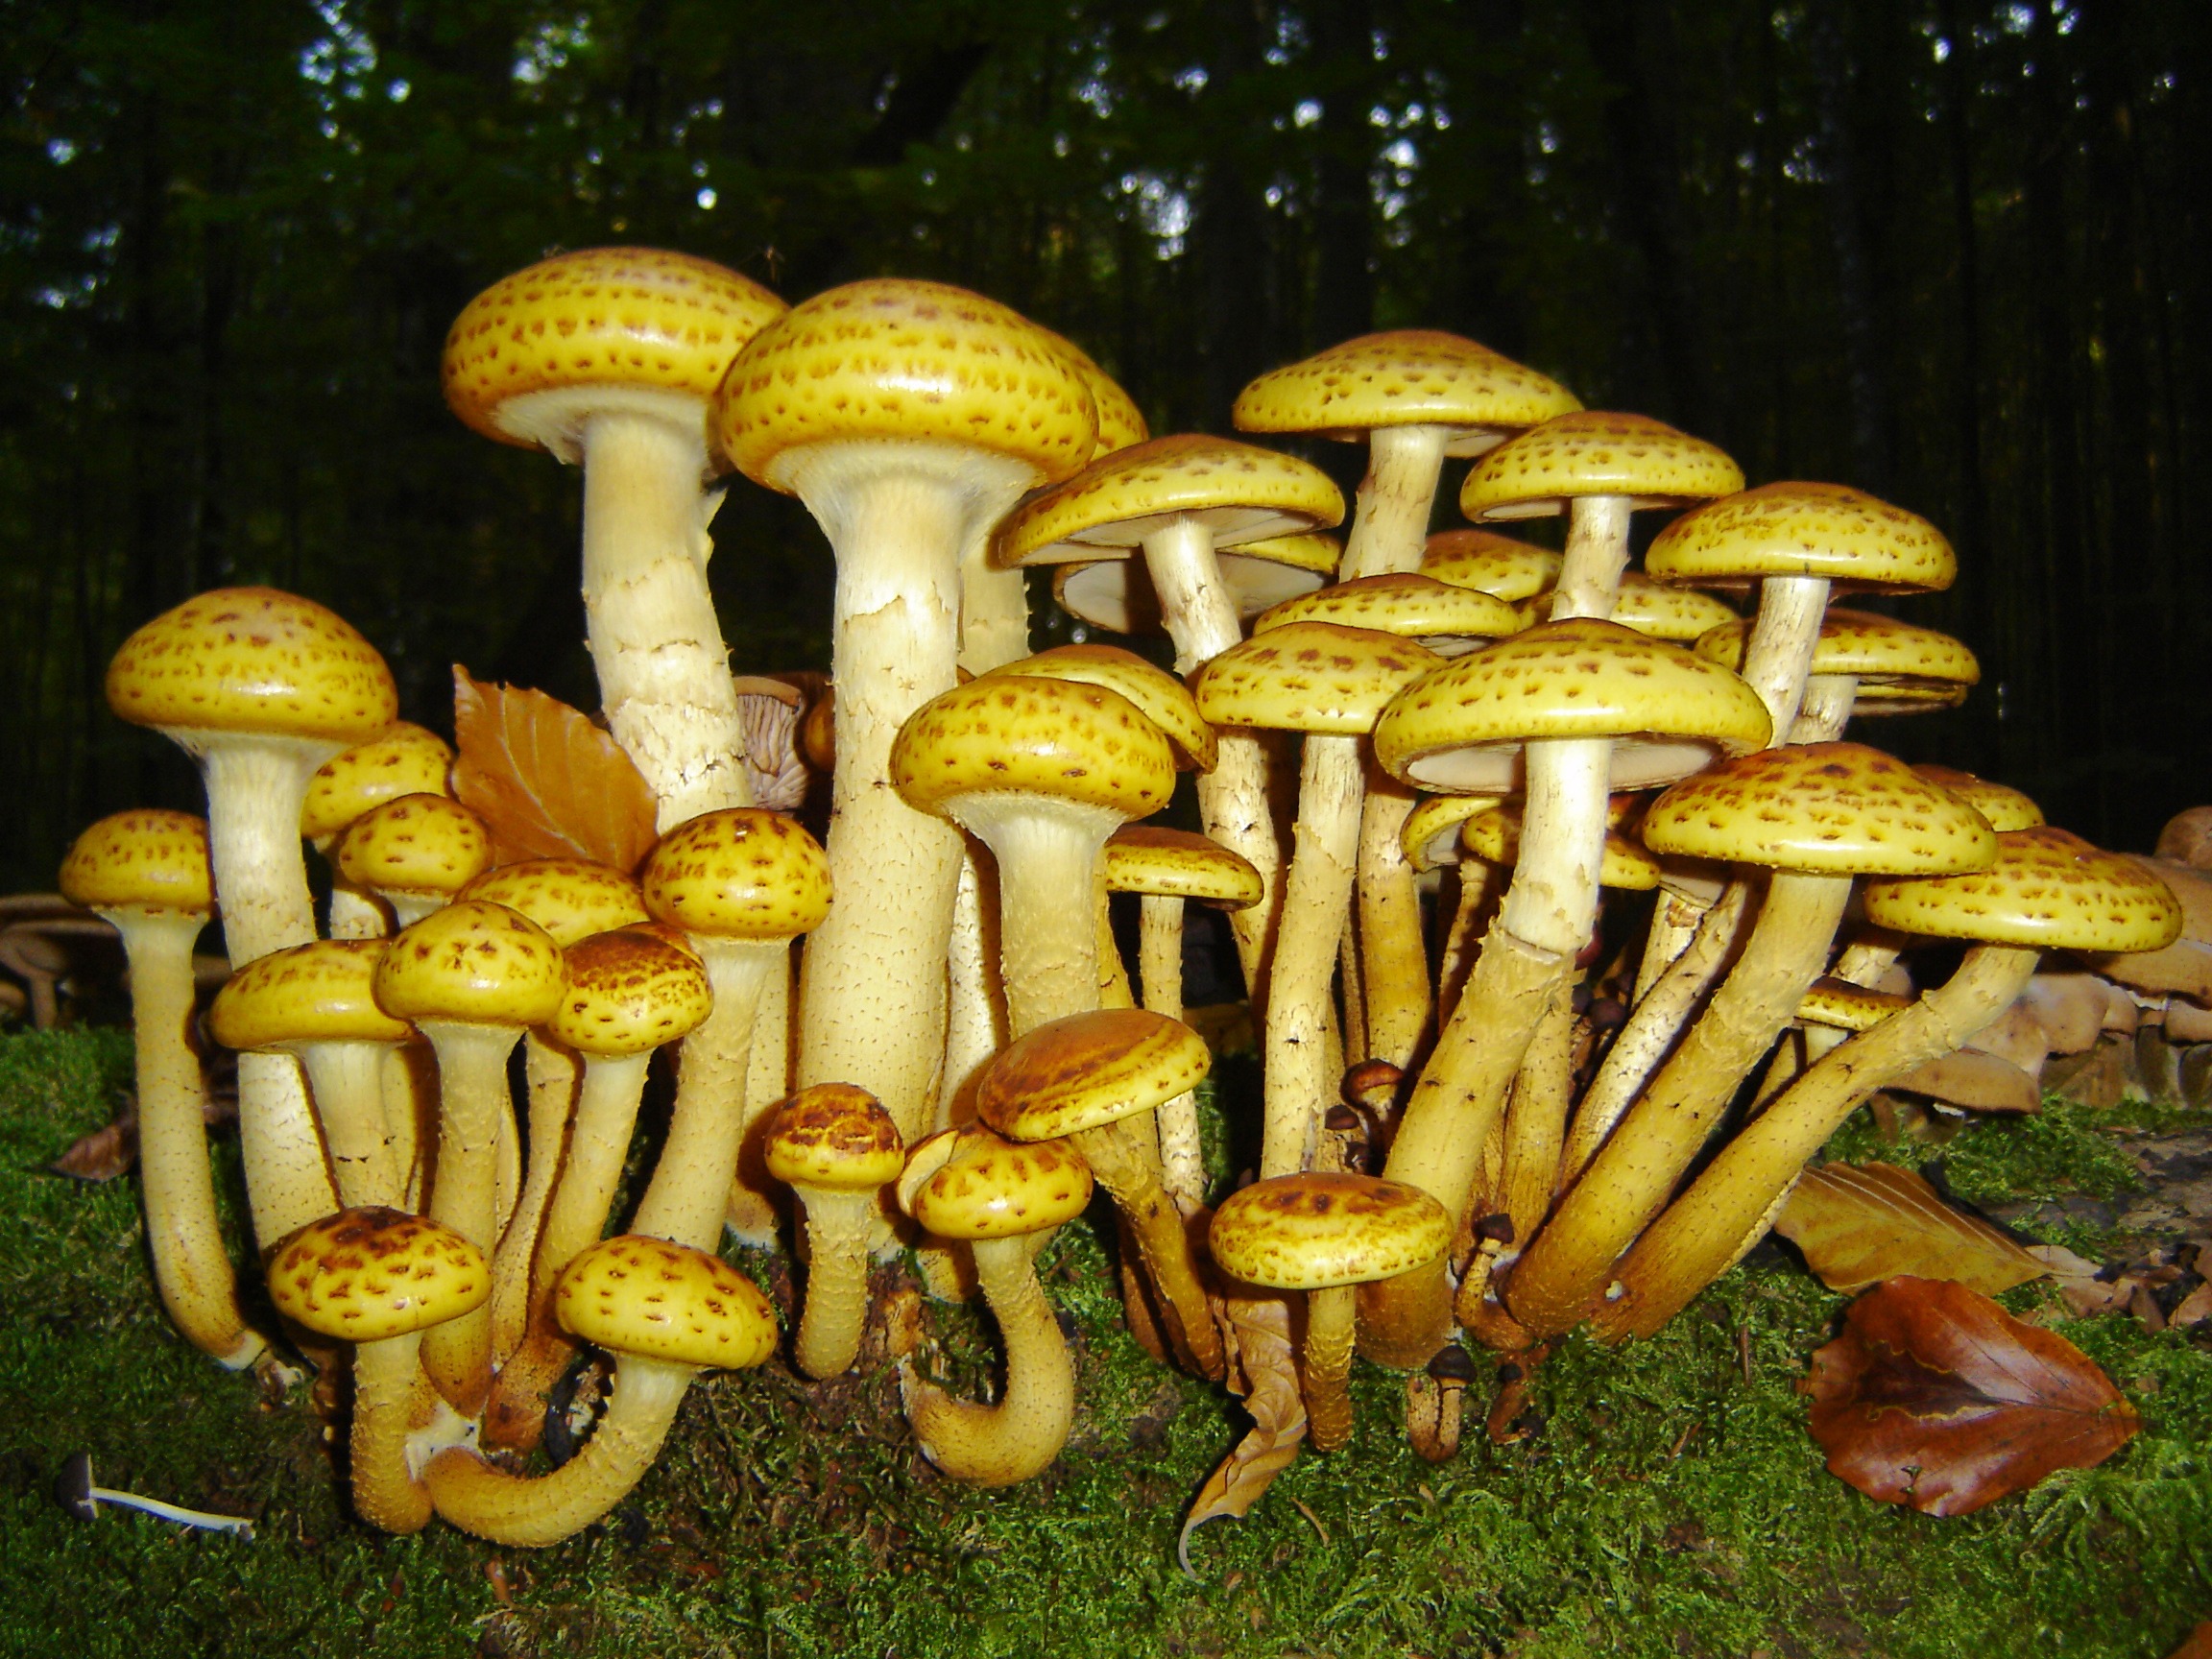
plant, autumn, mushroom, fungus, mushrooms, agaricus, matsutake, bavarian forest, edible mushroom, medicinal mushroom, agaricaceae